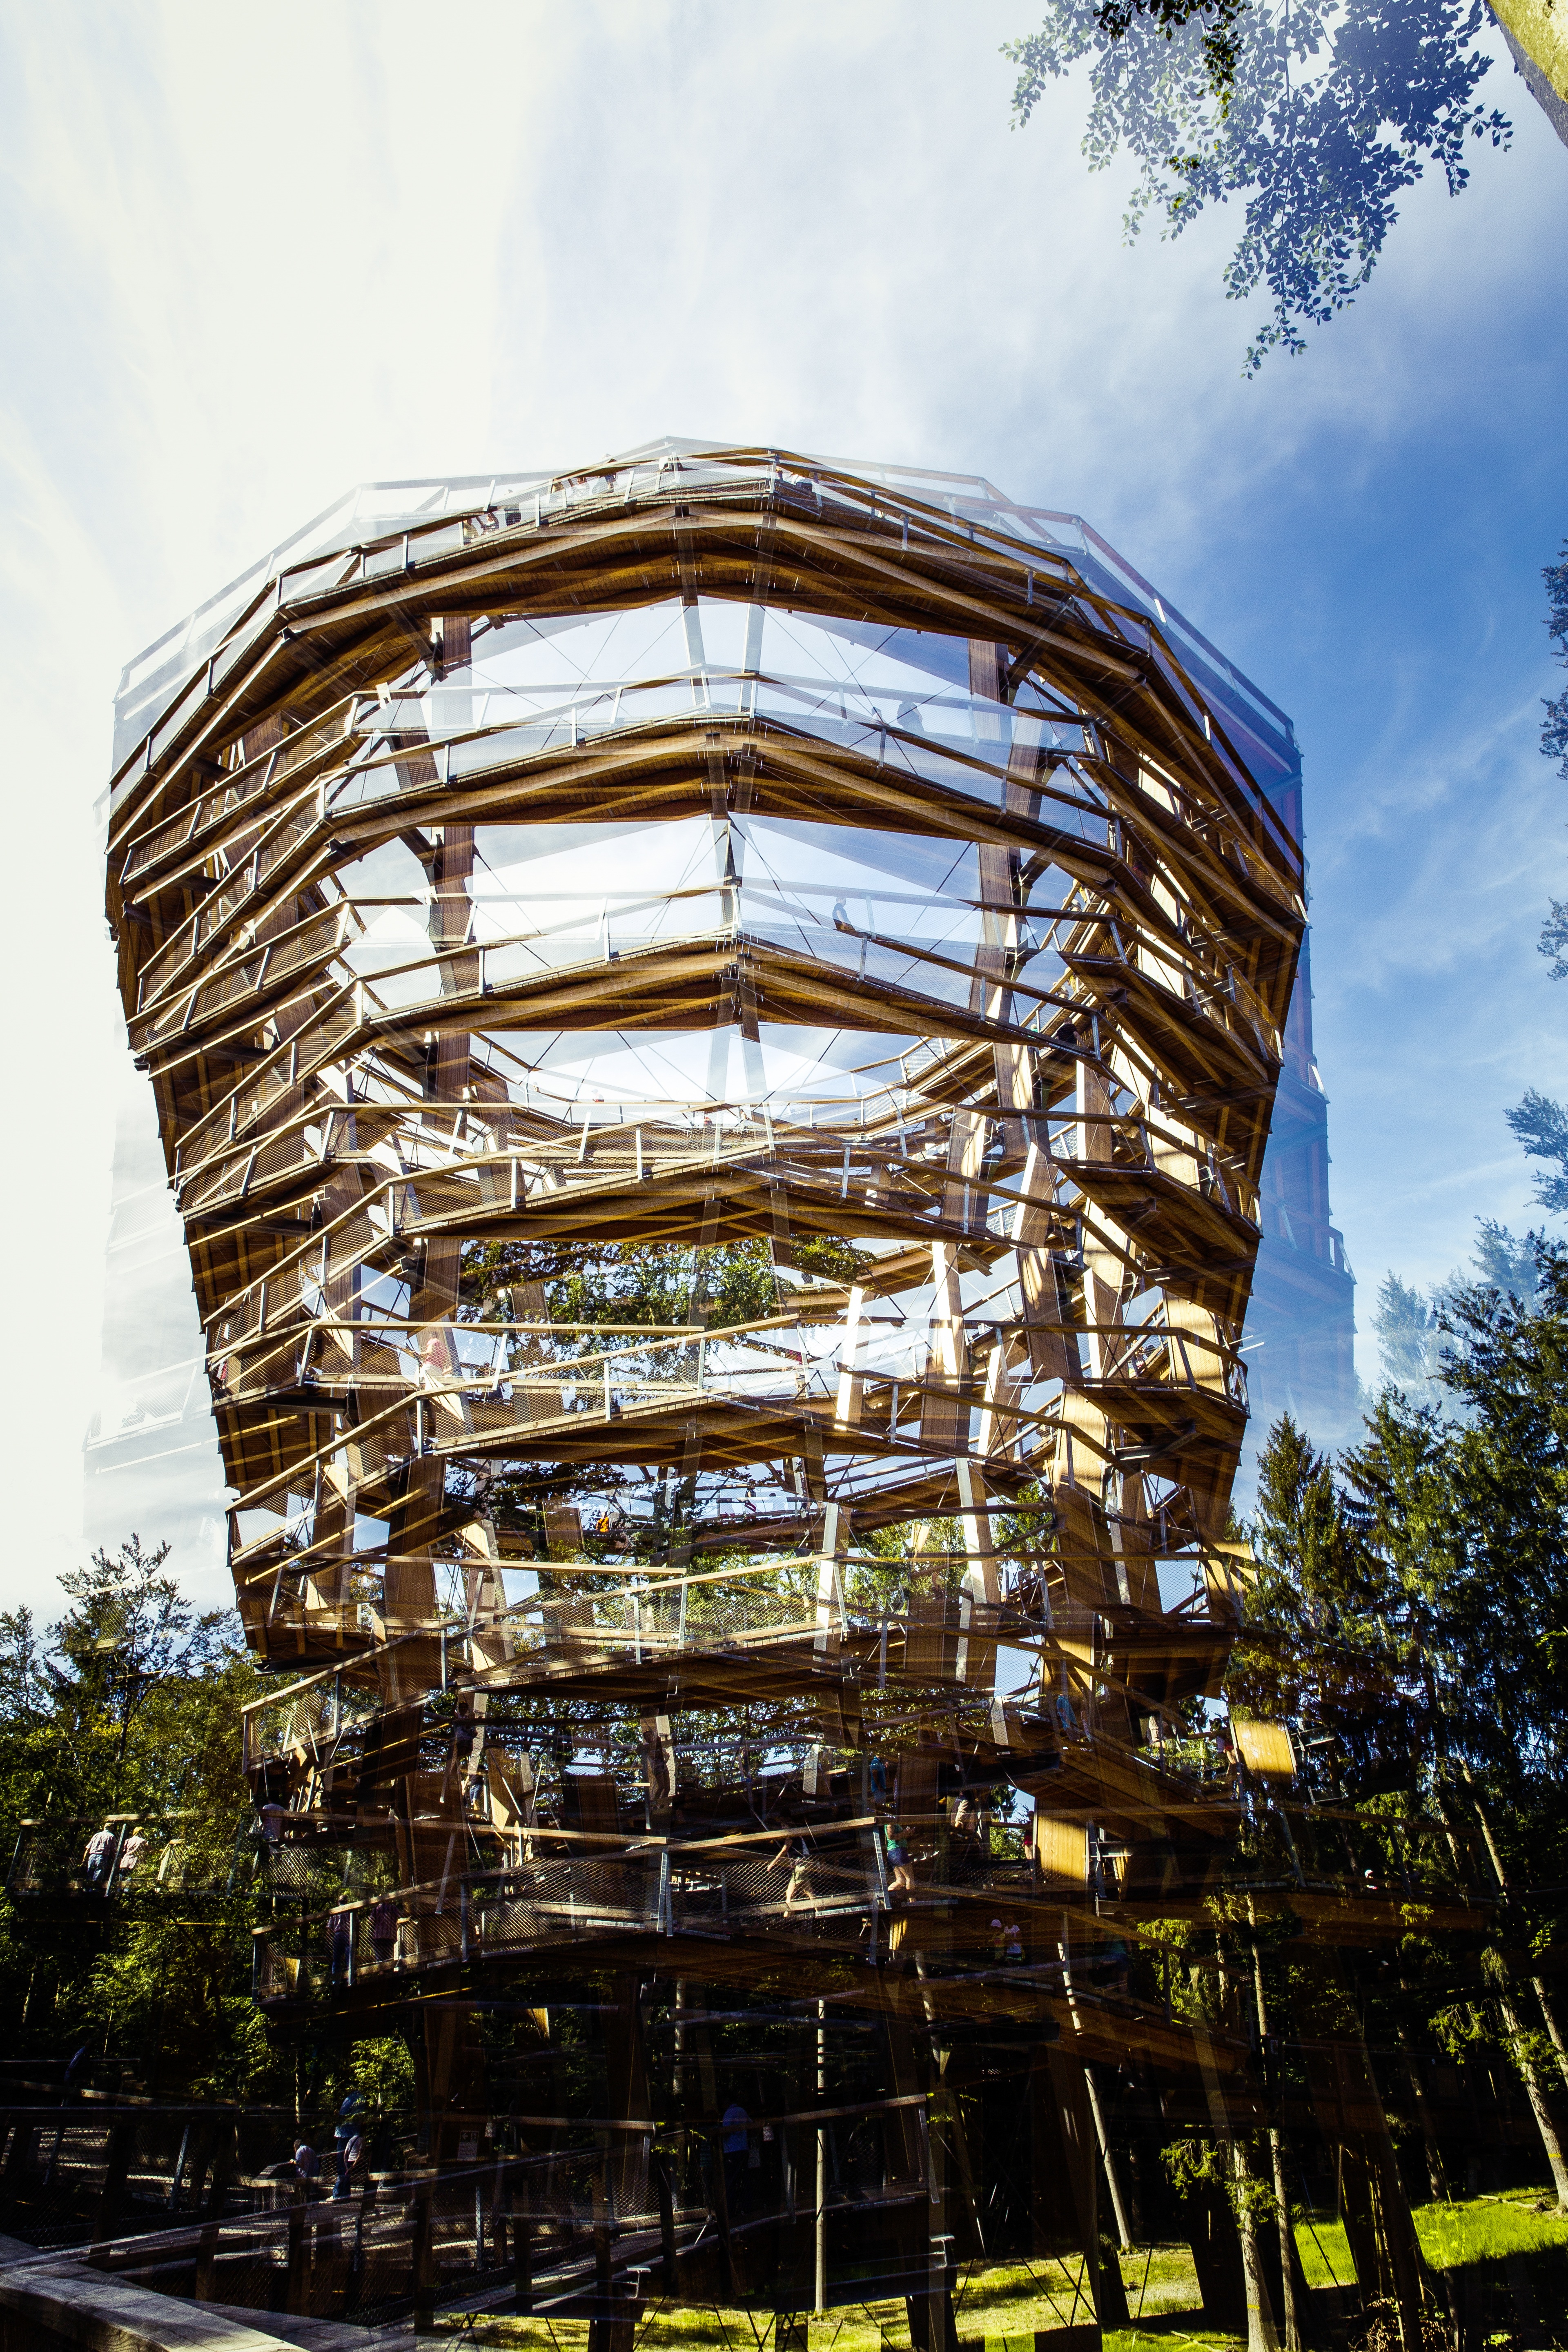
landscape, tree, nature, forest, rock, mountain, architecture, hiking, view, skyscraper, tower, holiday, landmark, facade, tourism, leisure, tower block, mountaineering, trees, places of interest, deciduous forest, fields, forestry, plateau, bavaria, viewpoint, destination, more, distant view, foresight, nature park, timber industry, upper franconia, lower franconia, steigerwald, treetop path, forestry operation, urban area